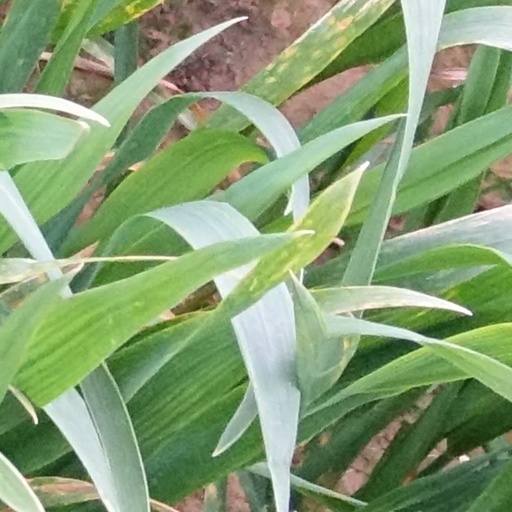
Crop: wheat